WWE SmackDown vs. Raw 2009

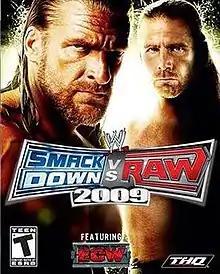
Cover art featuring D-Generation X (Triple H and Shawn Michaels)

WWE SmackDown vs. Raw 2009 (also known as WWE SmackDown vs. Raw 2009 featuring ECW) is a professional wrestling video game developed by Yuke's and published by THQ for the PlayStation 3, PlayStation 2, PlayStation Portable, Wii, and Xbox 360 video game consoles, with TOSE overseeing development for the Nintendo DS version. The game was first released on November 9, 2008, in North America. It is the tenth overall installment in the video game series based on the World Wrestling Entertainment (WWE) promotion, and the fifth game under the "SmackDown vs. Raw" name, named after the promotion's Raw and SmackDown brands. It is the sequel to 2007's "SmackDown vs. Raw 2008" and the second game to feature the promotion's ECW brand.